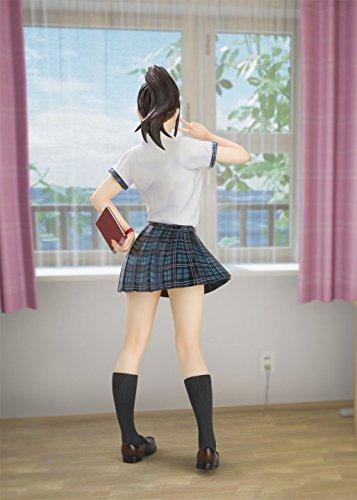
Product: TAMASHII NATIONS Bandai Figuartszero Summer Lesson: Miyamoto Hikari Seven Days Room Action Figure
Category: Toys & Games | Toy Figures & Playsets | Action Figures
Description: No Suggestions Summer Lesson: Miyamoto Hikari's design is based off of actual game design data.
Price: $38.16
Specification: ProductDimensions:3x3x6inches|ItemWeight:9.9ounces|ShippingWeight:9.9ounces(Viewshippingratesandpolicies)|DomesticShipping:ItemcanbeshippedwithinU.S.|InternationalShipping:Thisitemisnoteligibleforinternationalshipping.LearnMore|ASIN:B06XKWN8HF|Itemmodelnumber:BAN14956|Manufacturerrecommendedage:15yearsandup